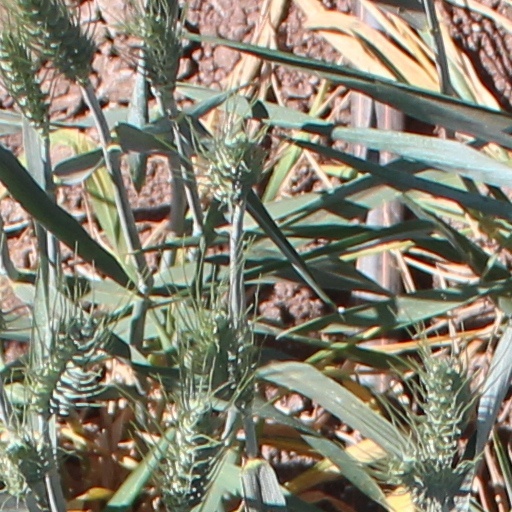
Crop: wheat